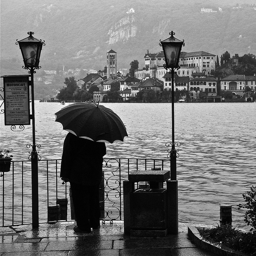
A person holding an umbrella looks out over the water
A person with umbrella looking out across water.
A black and white photo of a person standing with an umbrella next to a body of water.
a person under an umbrella looking out into the water
a person holding an umbrella standing by an expanse of water with houses in the background